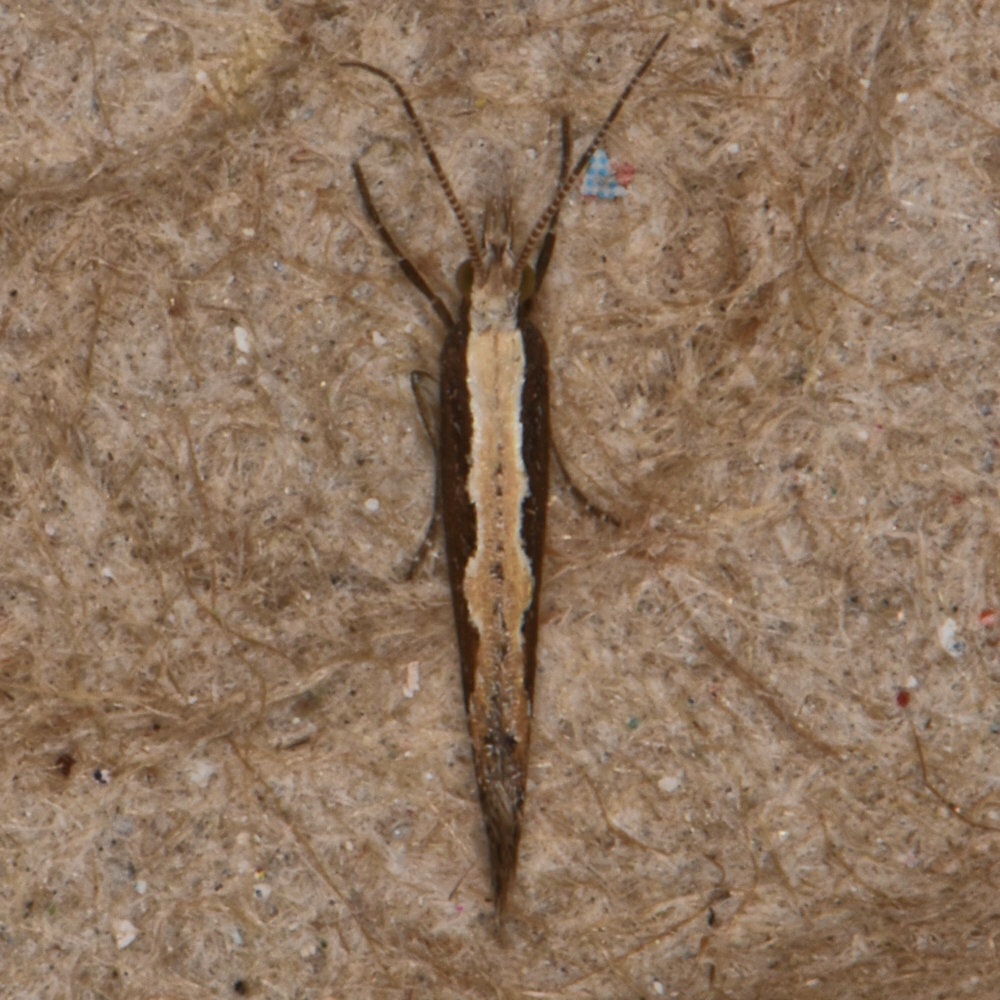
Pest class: diamondback_moth